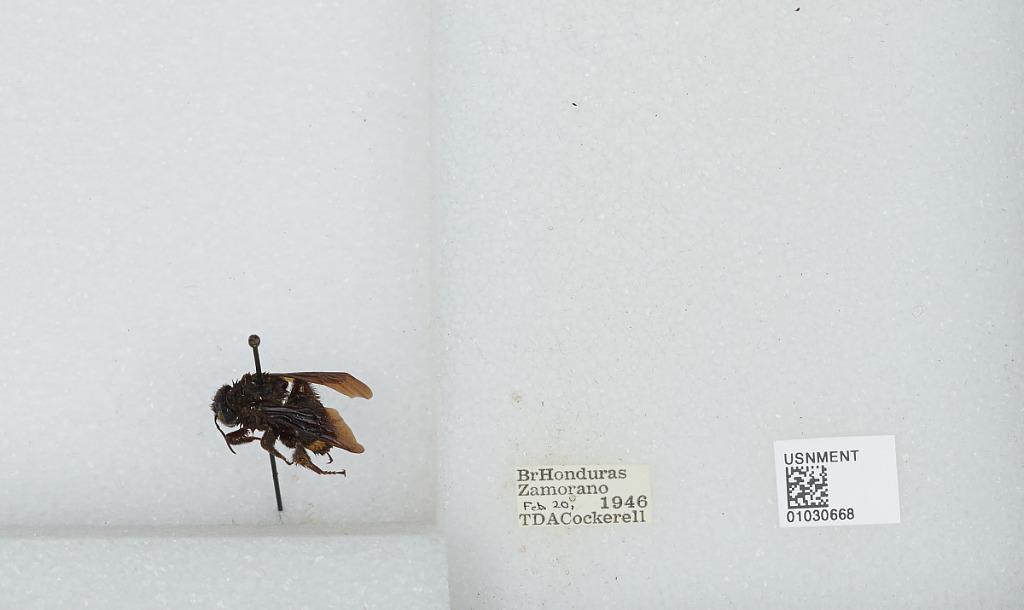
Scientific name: Bombus (Pyrobombus) mixtus Cresson
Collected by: T. Cockerell
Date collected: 1946-2-20
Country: Honduras